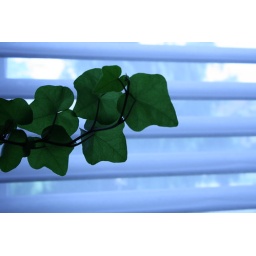
a fake plant i messed around with the white balance and i liked this one